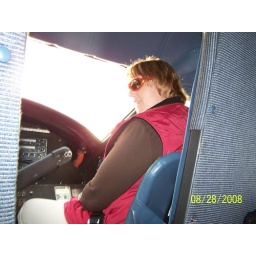
Me in the copilot seat of the float plane right before take off